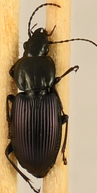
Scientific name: Pterostichus trinarius
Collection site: Blandy Experimental Farm NEON (BLAN), plot BLAN_009